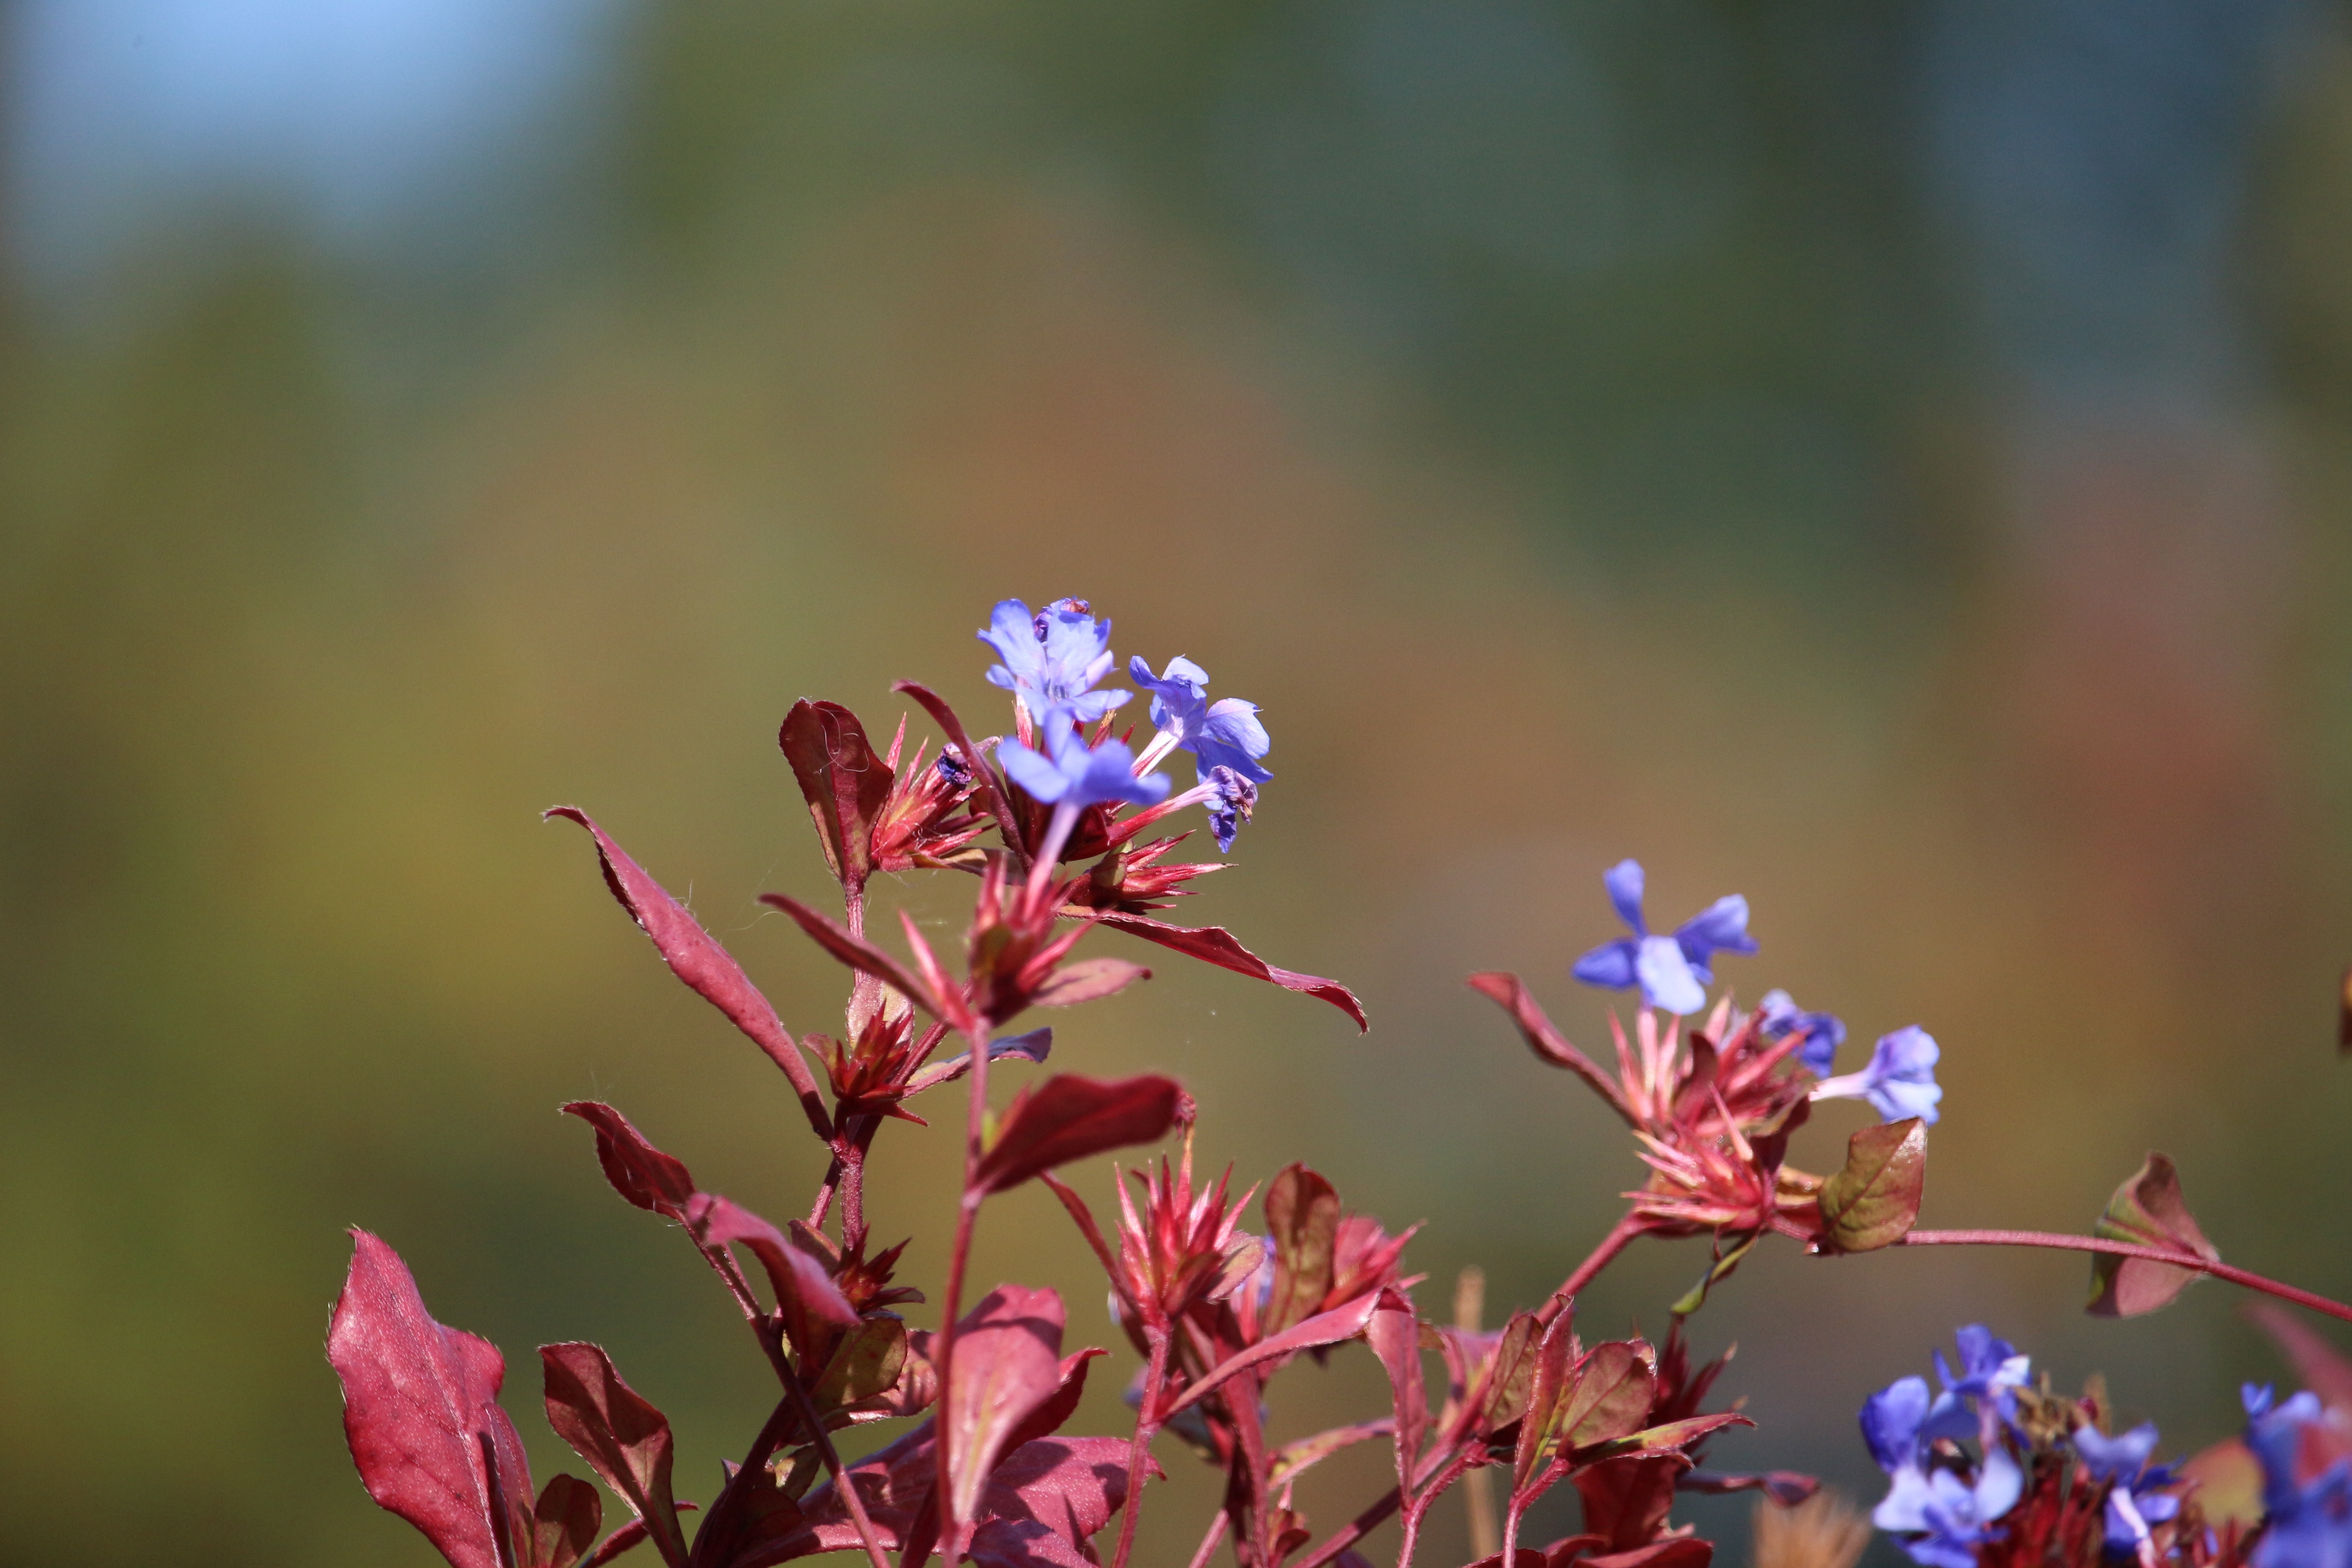
nature, branch, blossom, plant, photography, leaf, flower, petal, bloom, autumn, botany, blue, garden, flora, wildflower, close up, shrub, autumn flowers, macro photography, flowering plant, plant stem, land plant